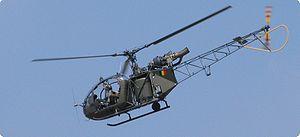
L'Alouette II est un hélicoptère léger polyvalent produit sous diverses versions par le constructeur aéronautique français SNCASE, devenu en 1970 l'Aérospatiale, et dont le département hélicoptère a par la suite été intégré dans le groupe Eurocopter. C’est aussi le premier hélicoptère au monde certifié avec une turbine à gaz.
Tora Torapa est la soixante-et-onzième histoire et le vingt-troisième album de la série Spirou et Fantasio. Elle est scénarisée et dessinée par Jean-Claude Fournier. Elle est publiée pour la première fois dans Spirou du nᵒ 1801 au nᵒ 1824.
Le Wing Heli était une escadre d'hélicoptères de la composante aérienne des forces armées belges.
Voici la liste des appareils composant la flotte de la composante air de l'armée belge :